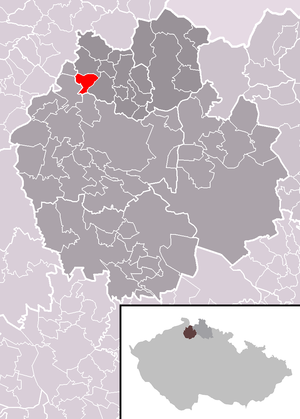
Slunečná est une commune du district de Česká Lípa, dans la région de Liberec, en République tchèque. Sa population s'élevait à 136 habitants en 2018.